Indigo Girls

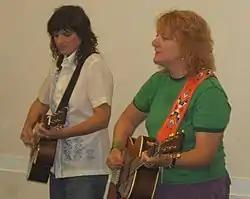
Indigo Girls performing in 2005.

After departing Epic, the Indigo Girls signed a five-record deal with Hollywood Records. Their first (and only) Hollywood album, "Despite Our Differences", produced by Mitchell Froom, was released on September 19, 2006. John Metzger from "MusicBox Online" described "Despite our Differences" as "the most infectious, pop-infused set that the duo ever has managed to concoct. In fact, its melodies, harmonies, and arrangements are so ingratiating that the album carries the weight of an instant classic." Thom Jurek from "AllMusic" wrote: "part of an emotional journey as complete as can be. More relevant than anyone dared expect. It's accessible and moving and true. It's their own brand of rock & roll, hewn from over the years, that bears a signature that is now indelible. A moving, and utterly poetic offering."